Architecture in the United States

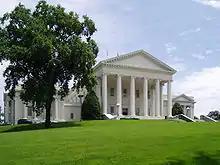
Virginia State Capitol

The Georgian style appeared during the 18th century, and Palladian architecture took hold of colonial Williamsburg in the Colony of Virginia. The Governor's Palace there, built in 1706–1720, had a vast gabled entrance at the front. It respects the principle of symmetry and uses the materials that were found in the Tidewater region of the Mid-Atlantic colonies: red brick, white painted wood, and blue slate used for the roof with a double slant. This style is used to build the houses for prosperous plantation owners in the country and wealthy merchants in town.